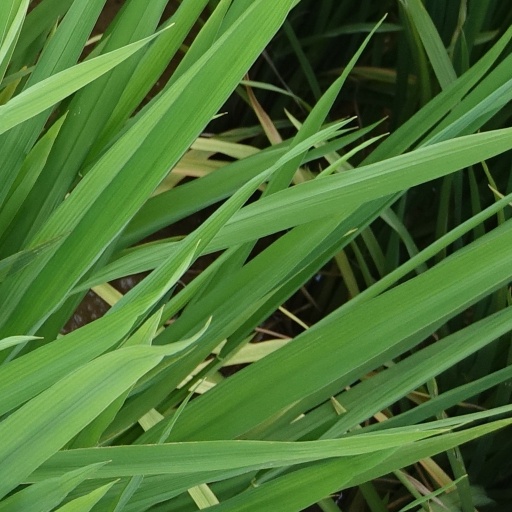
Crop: rice